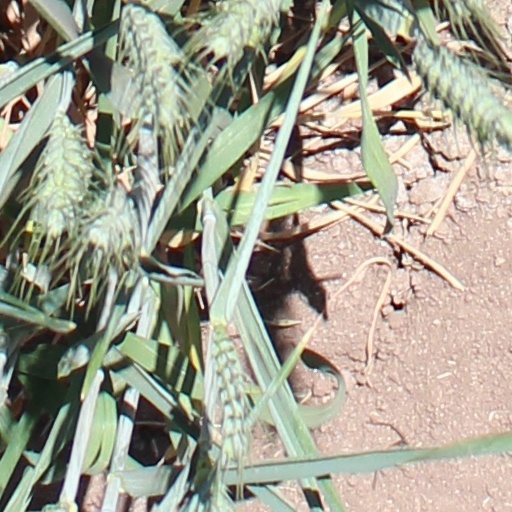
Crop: wheat